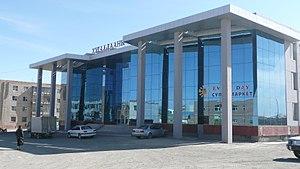
Dalanzadgad est la capitale de l'aimag d'Ömnögovi, situé dans le sud de la Mongolie. La ville est à 540 kilomètres au sud de la capitale mongole, Oulan-Bator. Dalanzadgad se situe à une altitude de 1 590 mètres au-dessus du niveau de la mer.